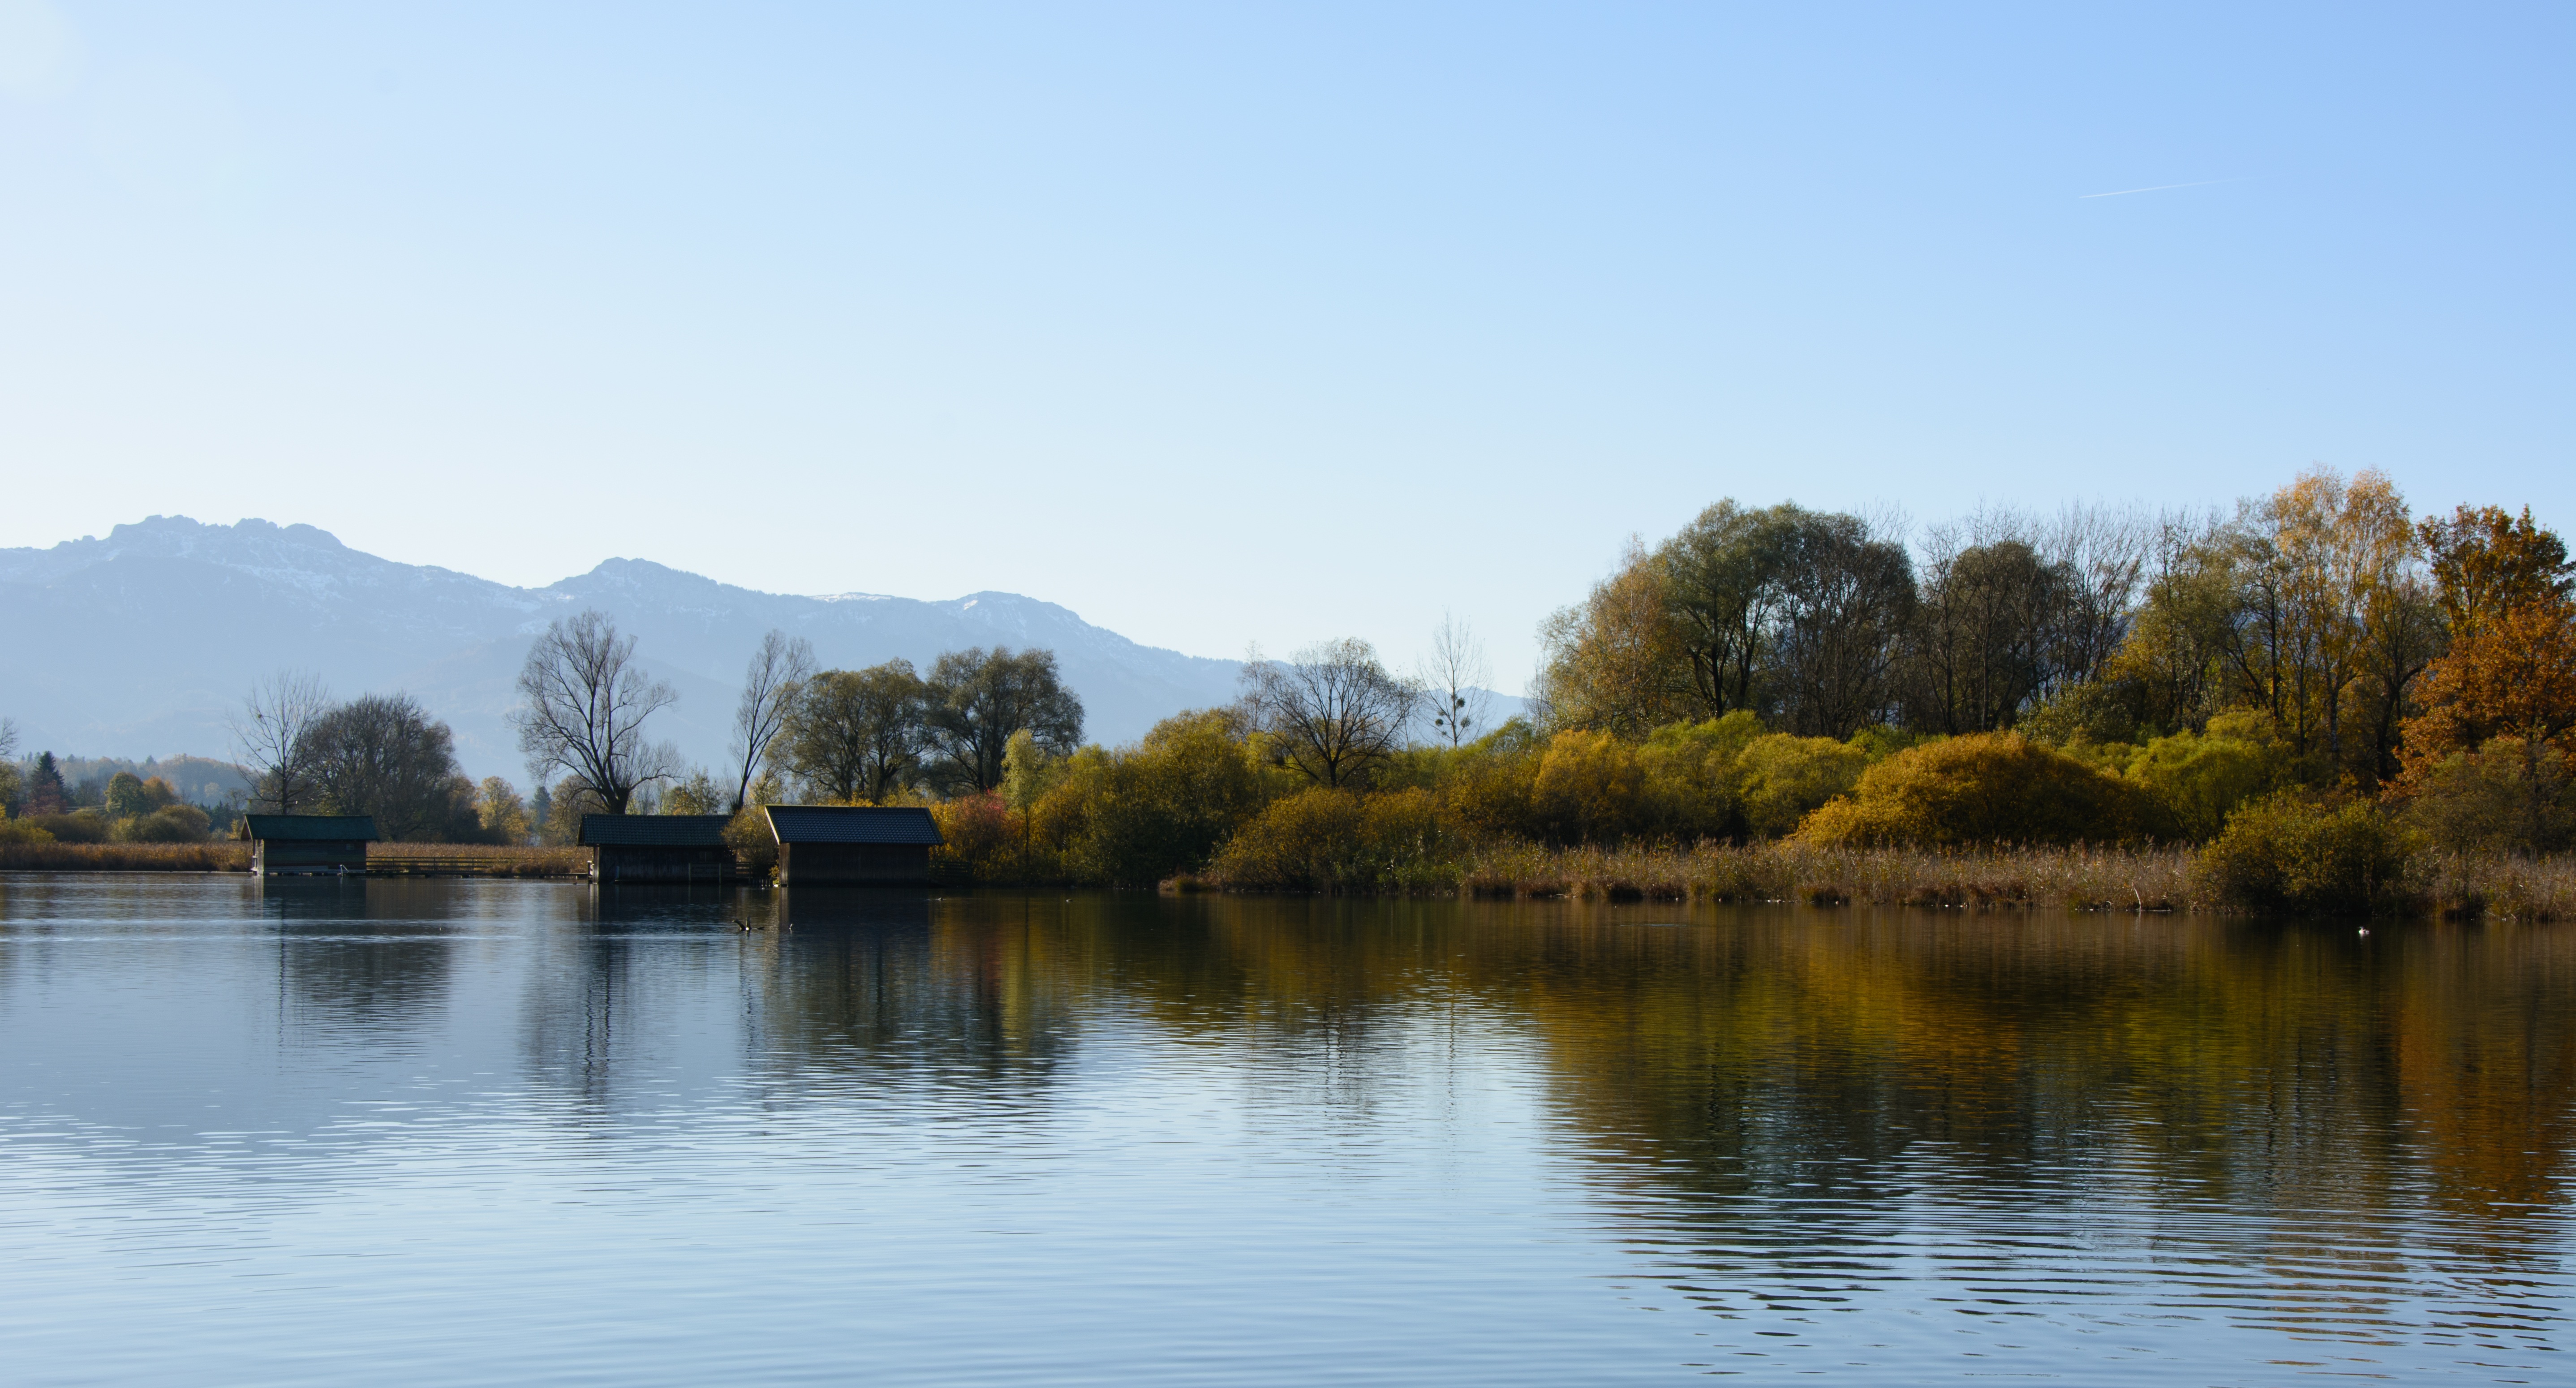
landscape, tree, water, nature, sky, lake, view, river, pond, reflection, peaceful, autumn, blue, reservoir, waterway, body of water, mountains, vision, quiet, mood, loch, distant, upper bavaria, chiemsee, chiemgau